Macedonia in the Junior Eurovision Song Contest 2013

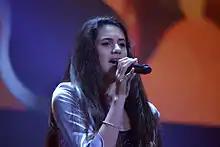
Barbara Popović at the second rehearsal in Kyiv.

During the allocation draw on 25 November 2013, Macedonia was drawn to perform 5th, following San Marino and preceding Ukraine. Macedonia placed 12th and last, scoring 19 points.